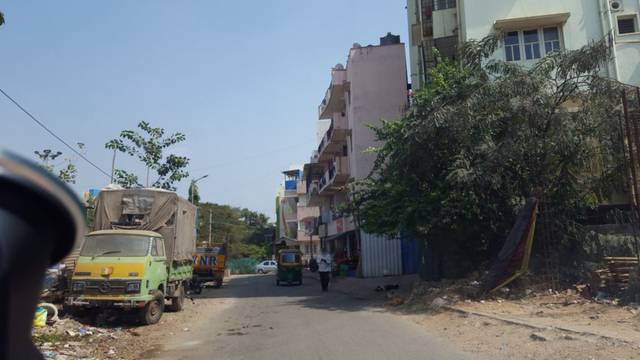
Region: India
Coordinates: 12.977, 77.673